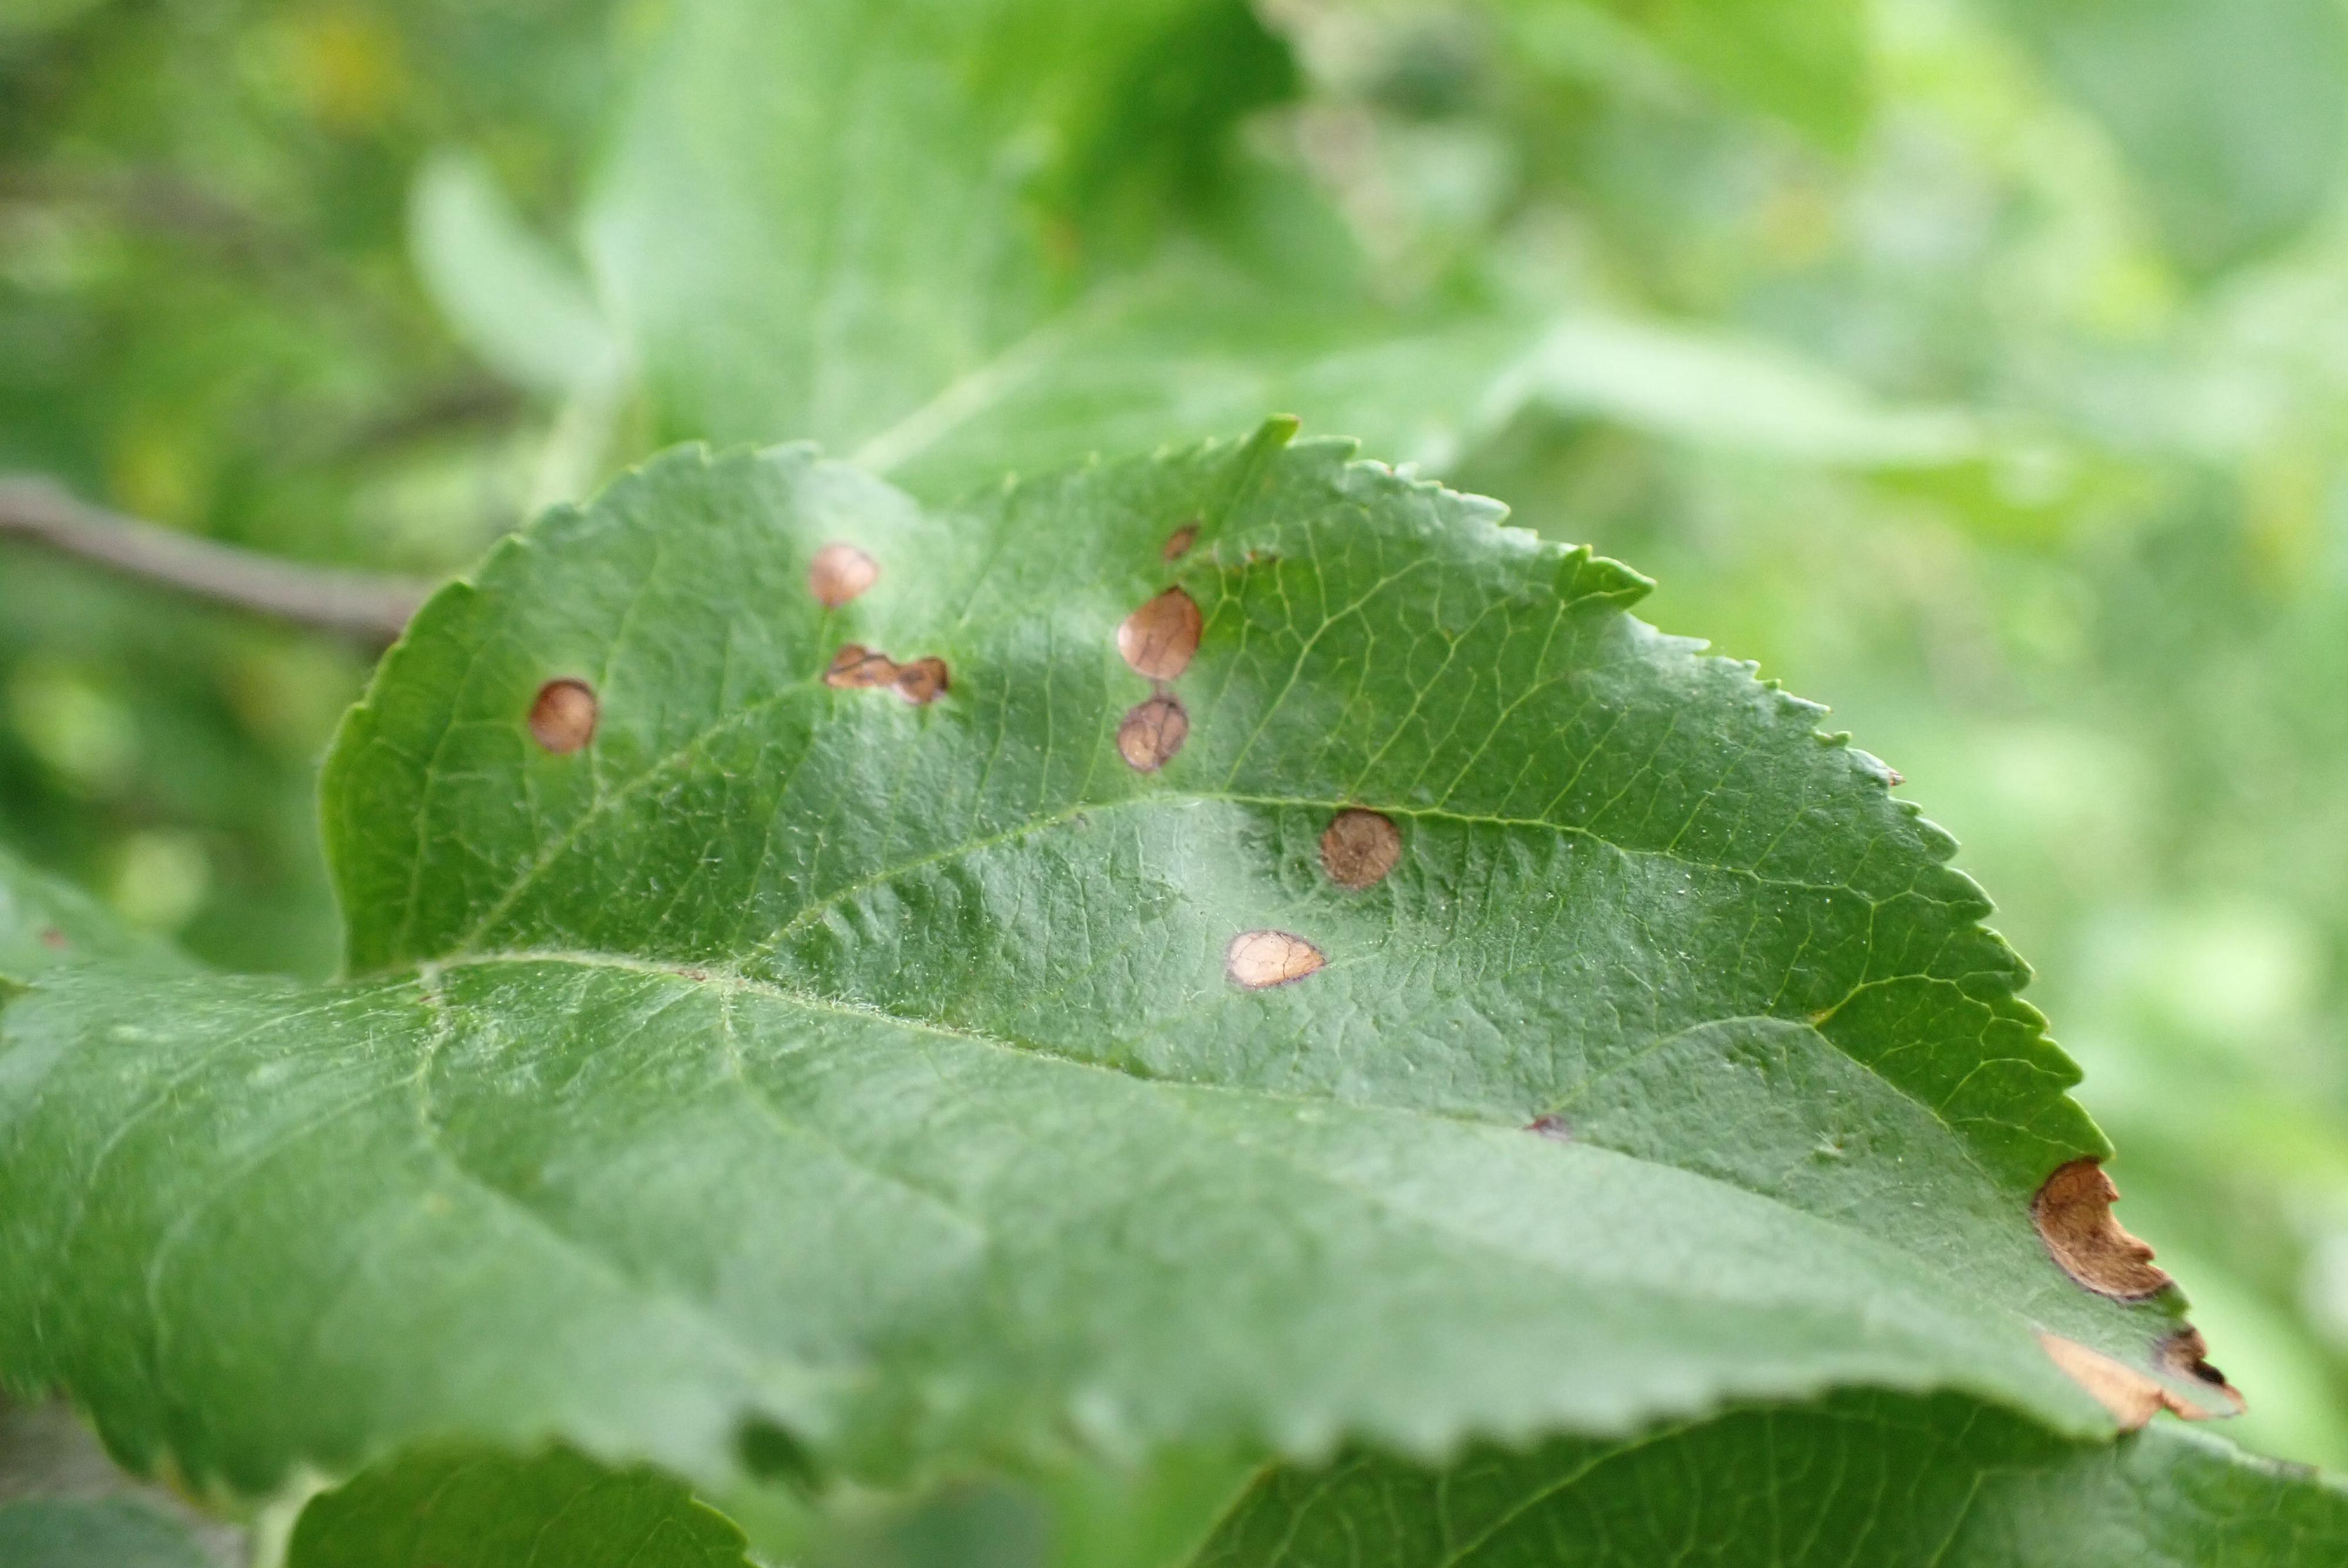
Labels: frog_eye_leaf_spot